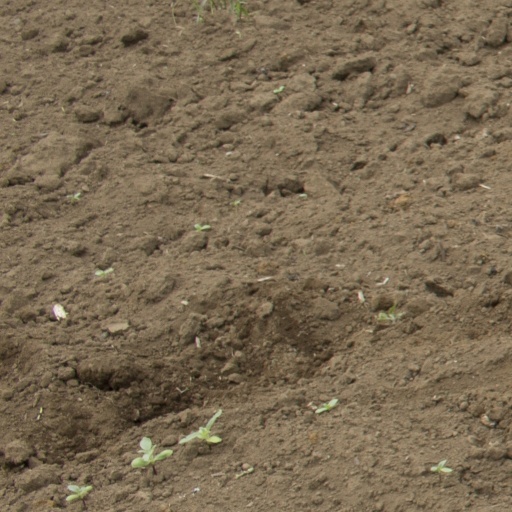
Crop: Jerusalem artichoke